Stanley Tucci

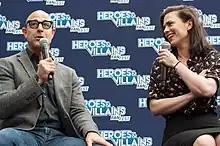
Tucci with Hayley Atwell in London 2017

In 2011, Tucci took the role of Eric Dale in the J.C. Chandor directed drama film "Margin Call" starring Kevin Spacey, Jeremy Irons, Demi Moore, and Zachary Quinto. The film premiered at the Sundance Film Festival, where it earned critical acclaim and later a nomination for the Academy Award for Best Original Screenplay. In the fall of 2012, Tucci released his first cookbook titled "The Tucci Cookbook." Tucci was also a co-owner of the Finch Tavern restaurant in Croton Falls, New York. He played Henry Warren Chang in the "30 Rock" episode "Alexis Goodlooking and the Case of the Missing Whisky" in 2012.